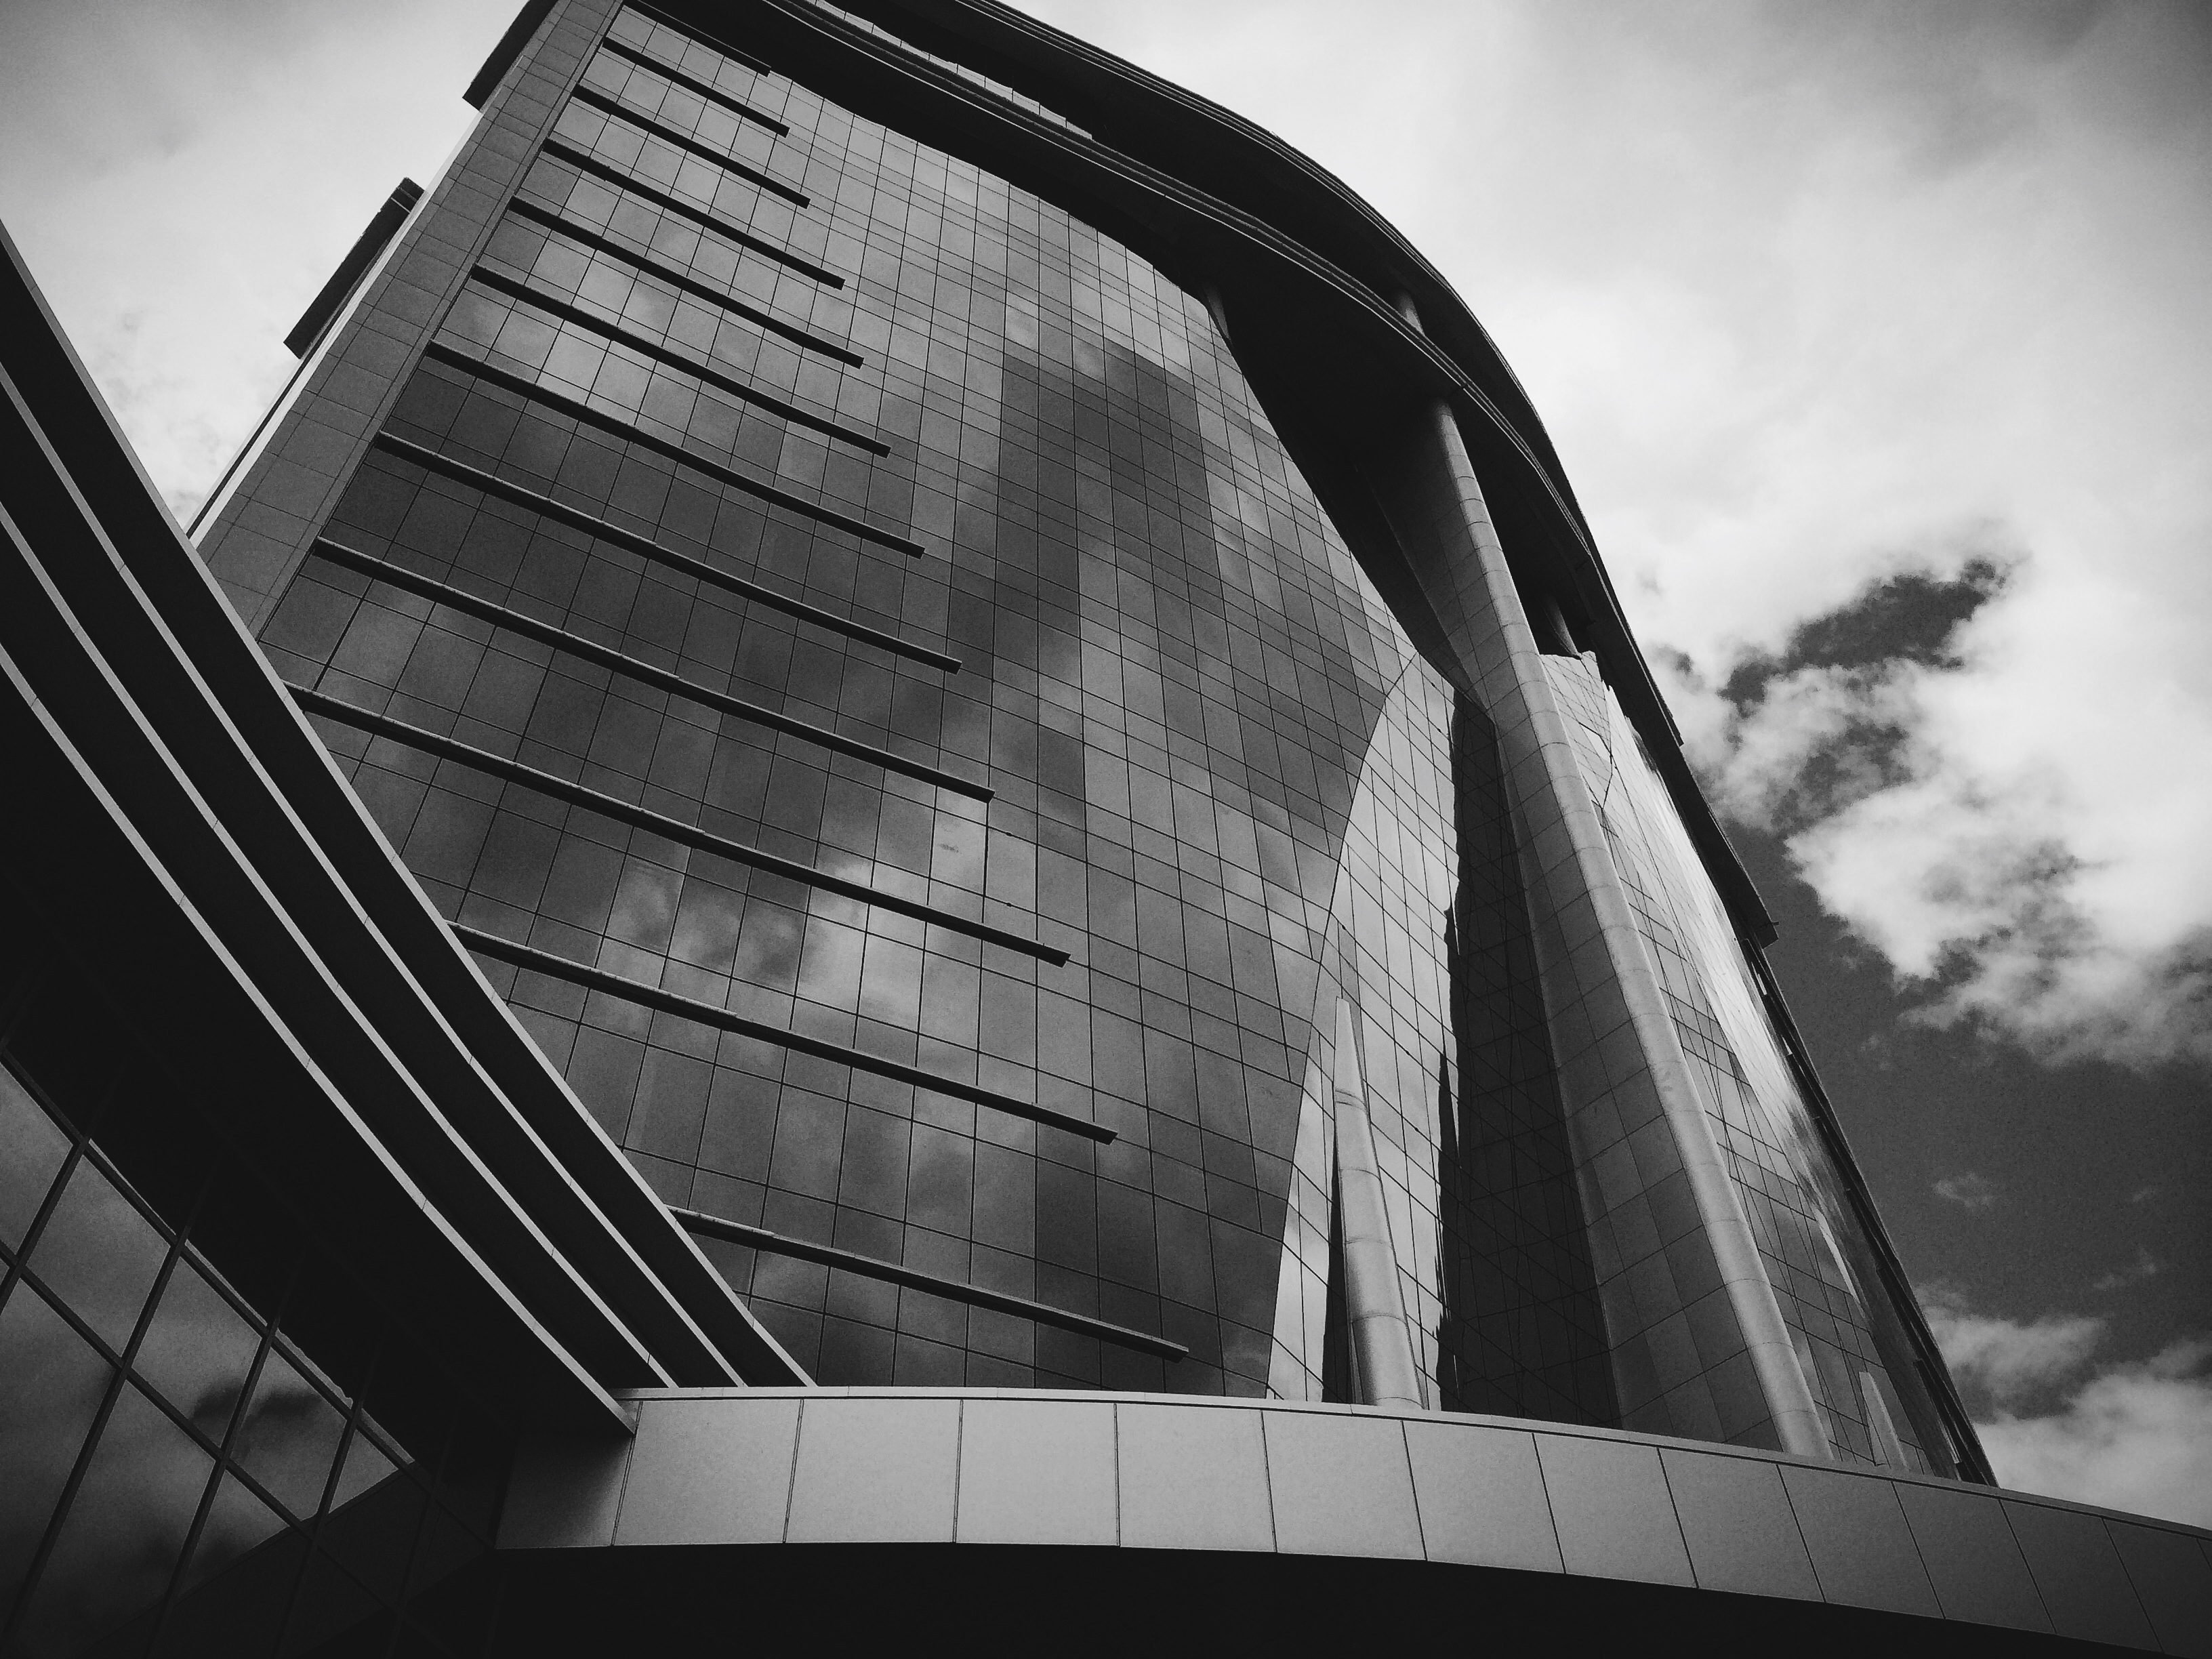
light, black and white, architecture, sky, white, street, window, glass, perspective, building, skyscraper, downtown, steel, line, reflection, office, darkness, black, monochrome, modern, clouds, symmetry, contemporary, shape, low angle shot, urban area, monochrome photography, architectural design